Suphankanlaya

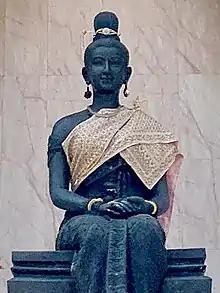
Statue of Suphankanlaya at , Phitsanulok Province

Suphankanlaya was a 16th-century Siamese princess who was a queen consort of King Bayinnaung of Burma. There are very few historical records of her life, but legends about her are widespread in Thailand. Many Thais revere her as a national heroine or even as a popular deity.